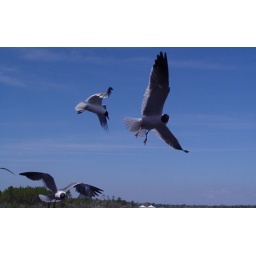
Seagulls at Seagulls at Bellingrath Gardens flying around tour boat